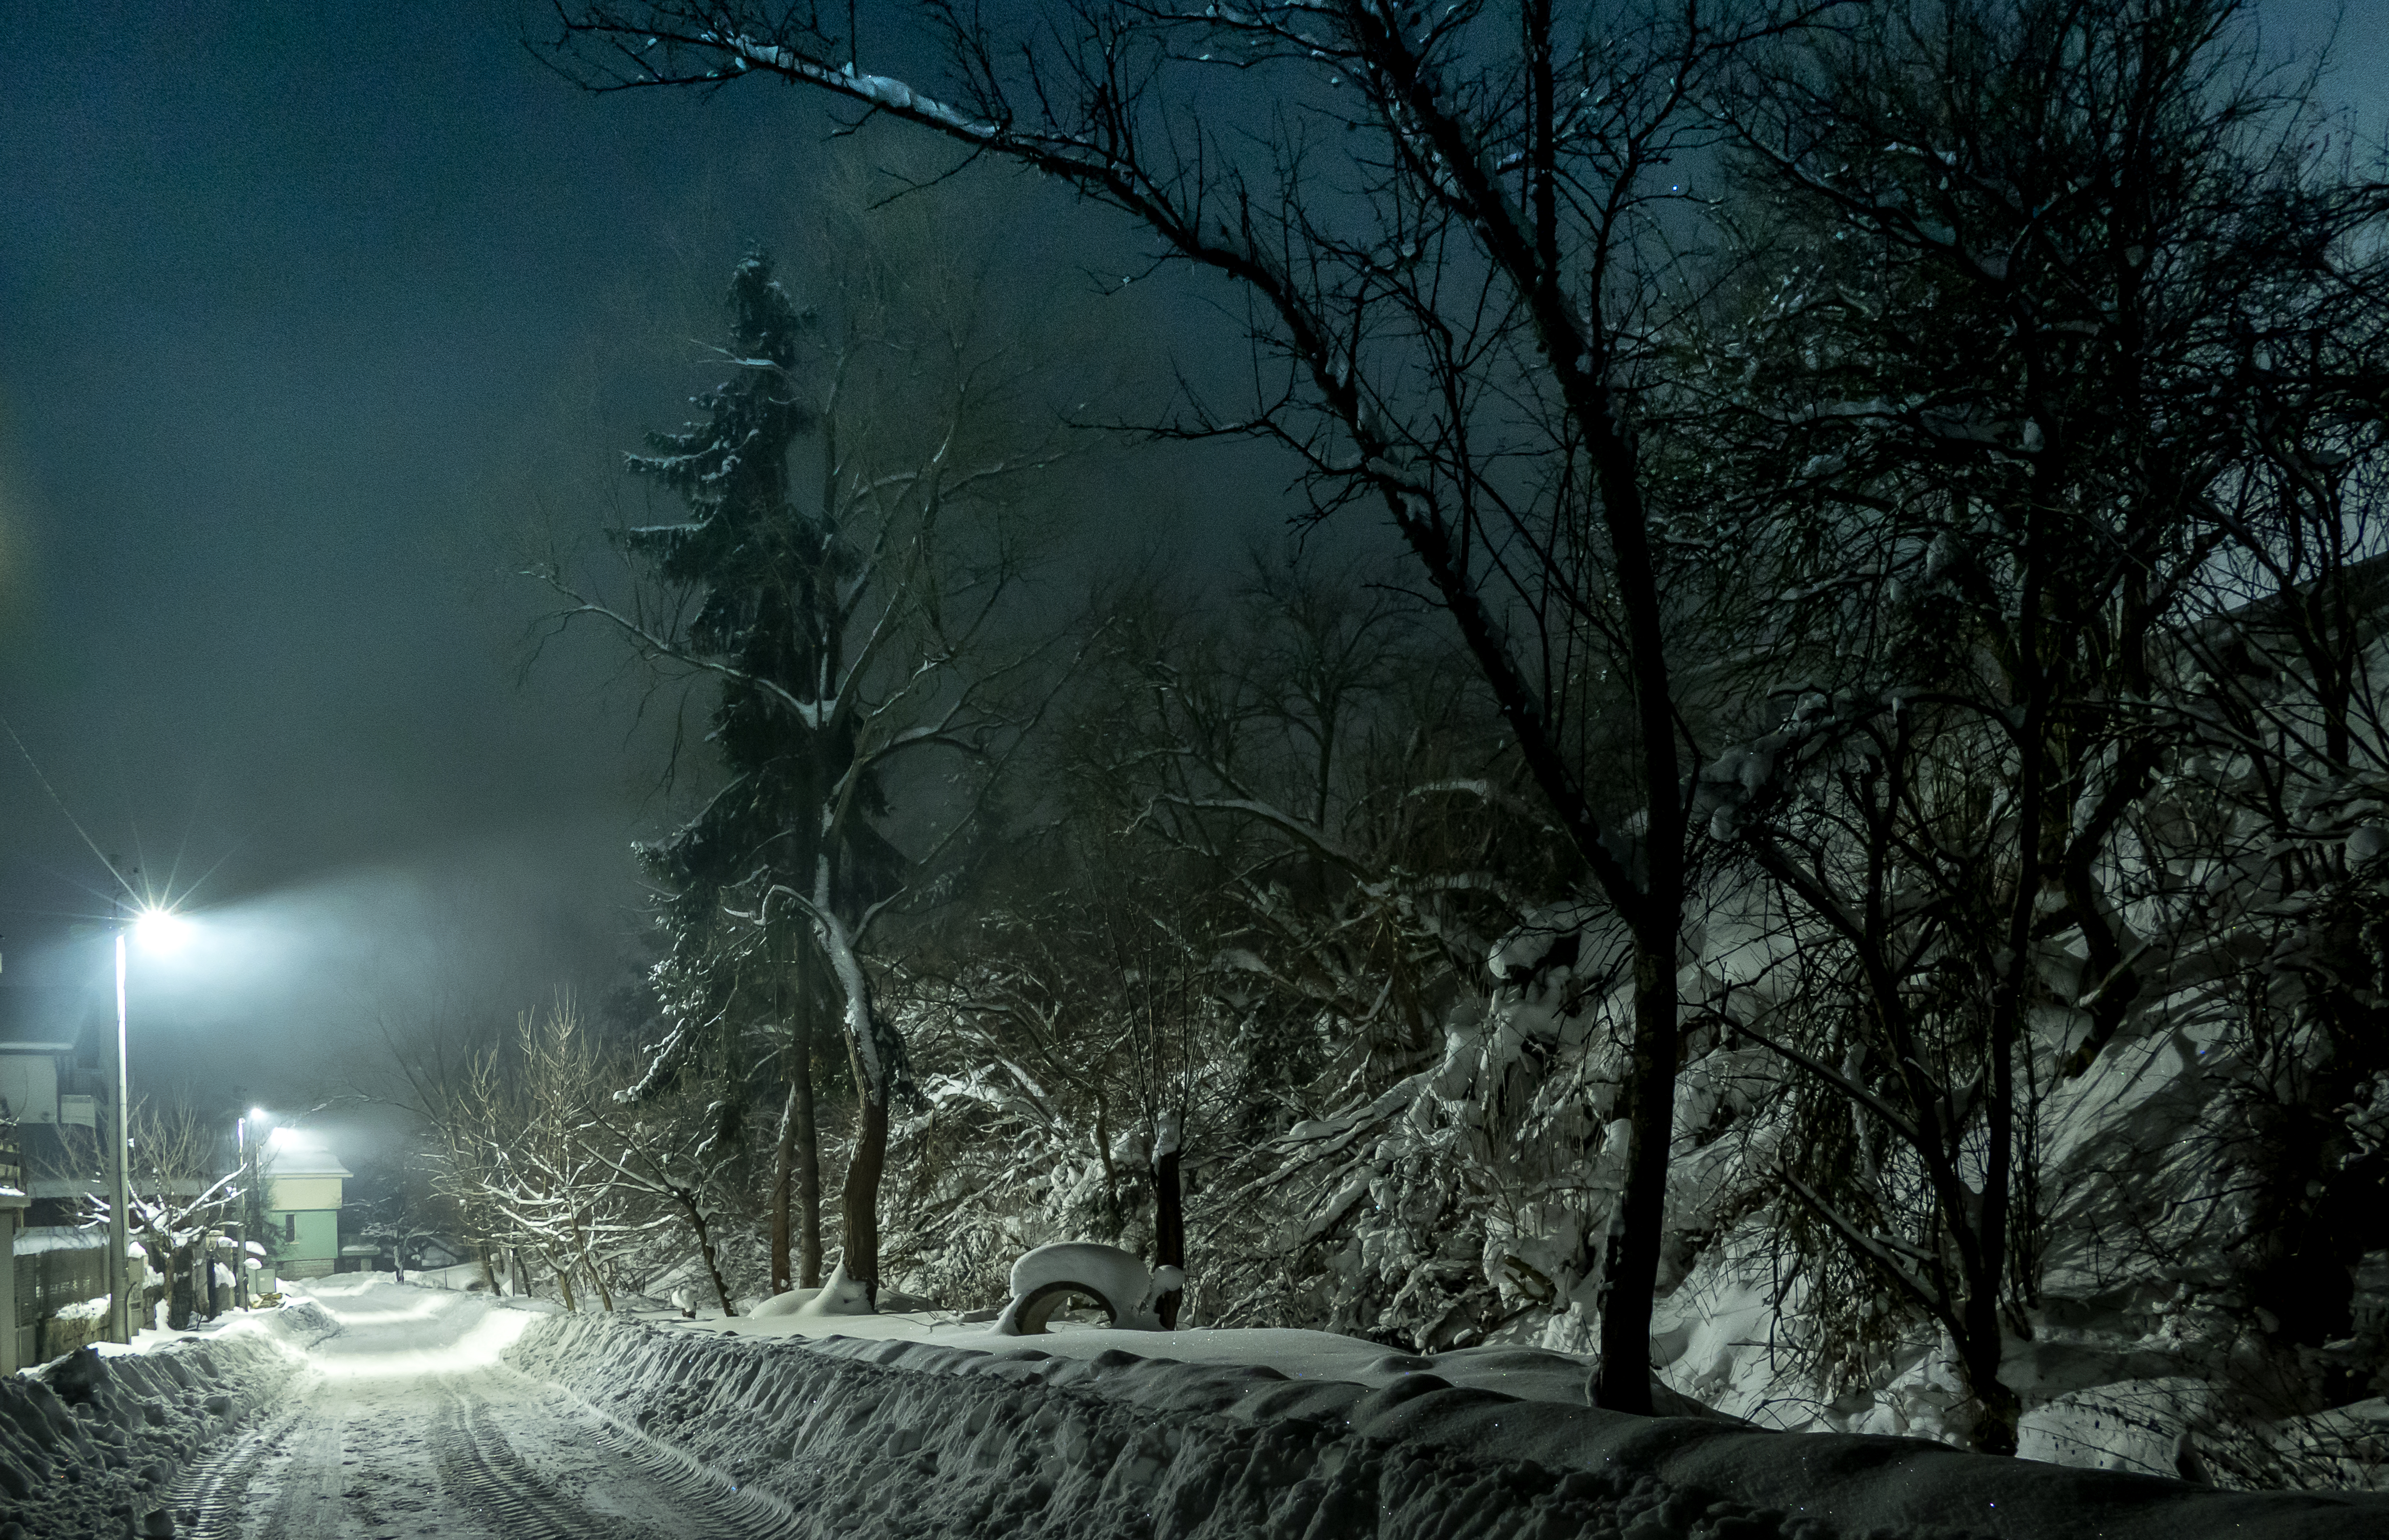
freeze, cold, night, light, snow, winter, nature, tree, sky, freezing, atmosphere, woody plant, darkness, branch, morning, forest, sunlight, geological phenomenon, frost, evening, landscape, computer wallpaper, winter storm, woodland, street light, blizzard, screenshot, midnight, mist, cloud, plant